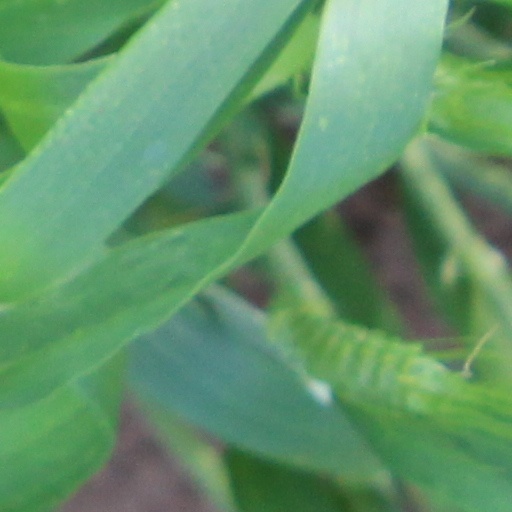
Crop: wheat